Mystery Manor

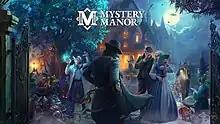

Mystery Manor is a hidden object game developed by Game Insight. It was launched in 2010 on the Facebook social media platform, it was the first game of the genre in Facebook.